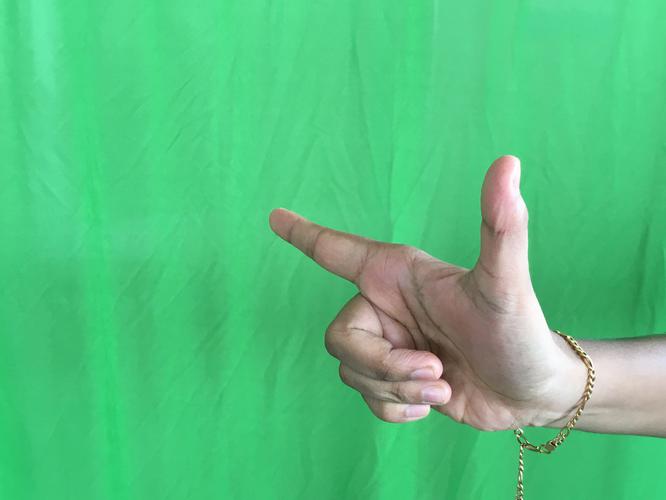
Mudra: Chandrakala
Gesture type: single_hand